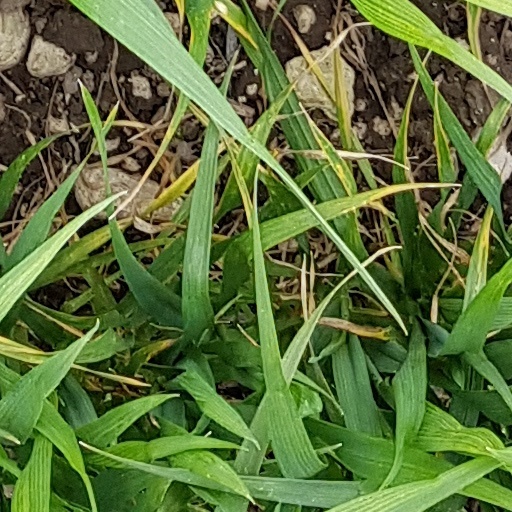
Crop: wheat